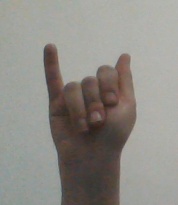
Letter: meem